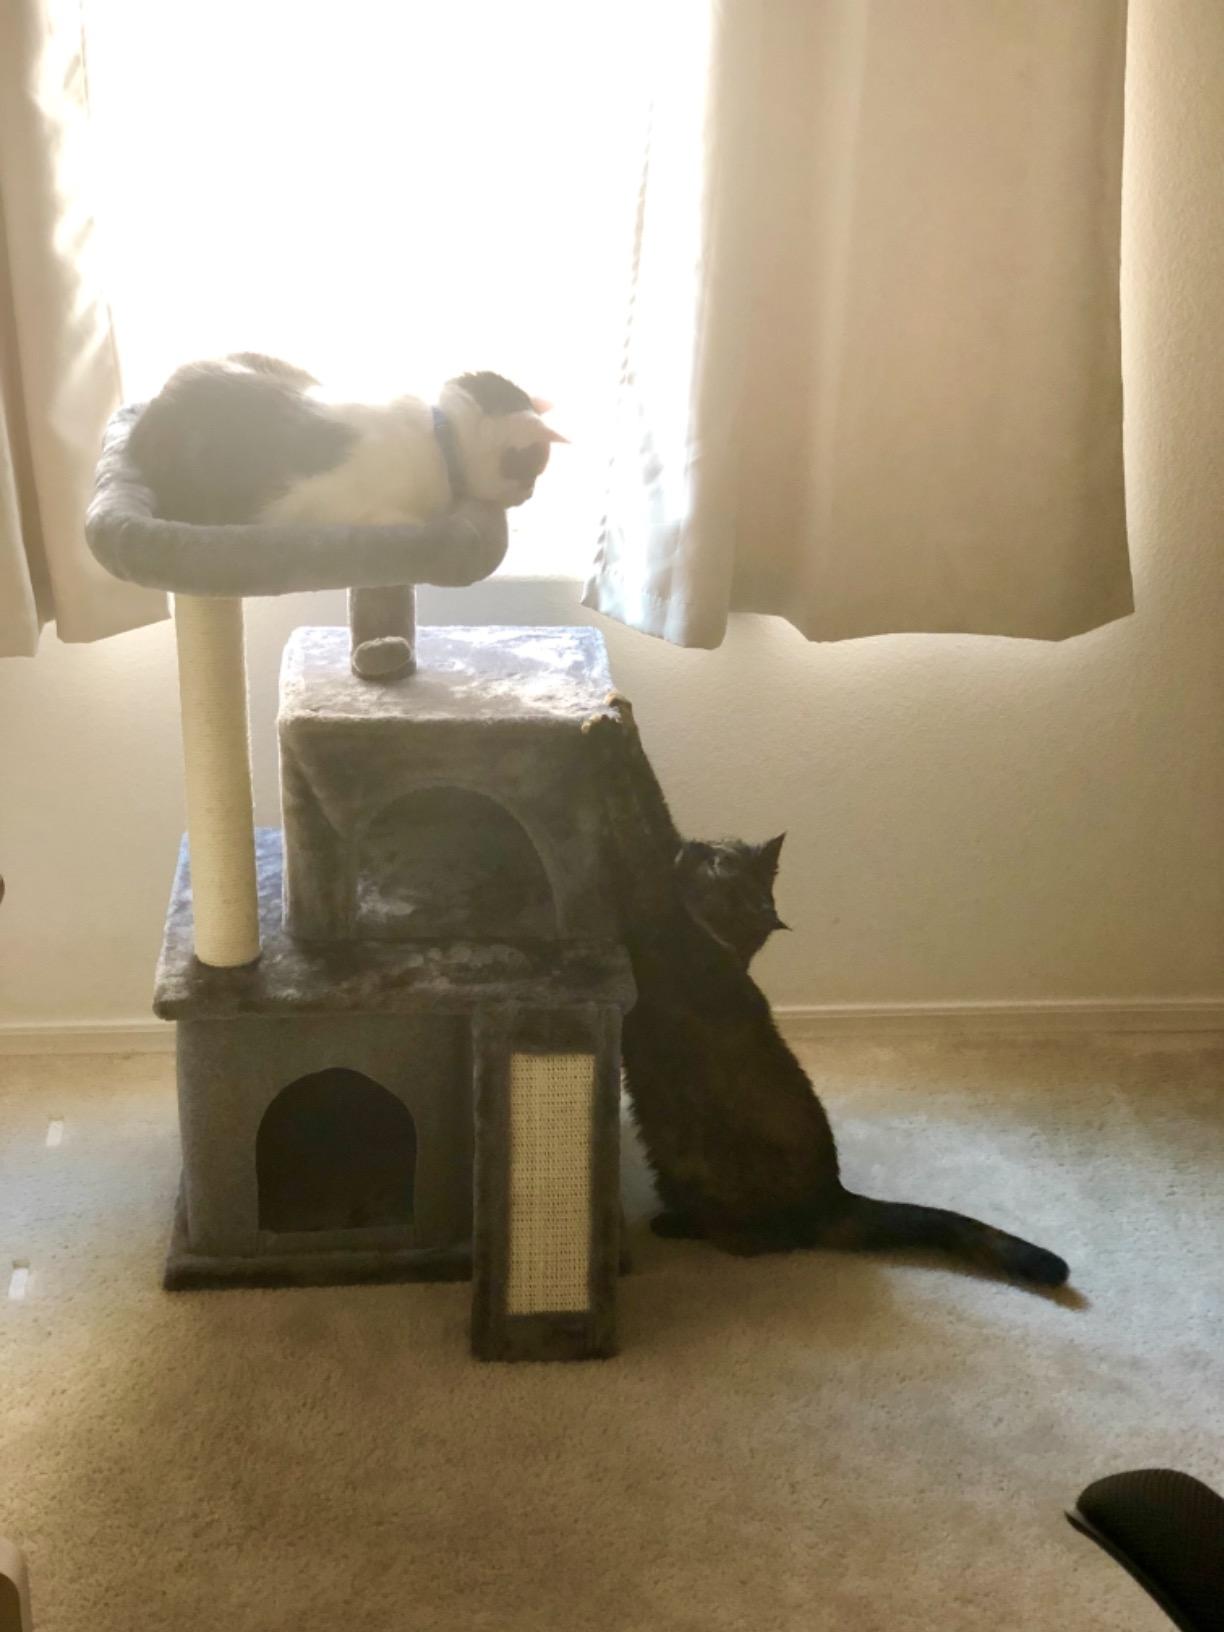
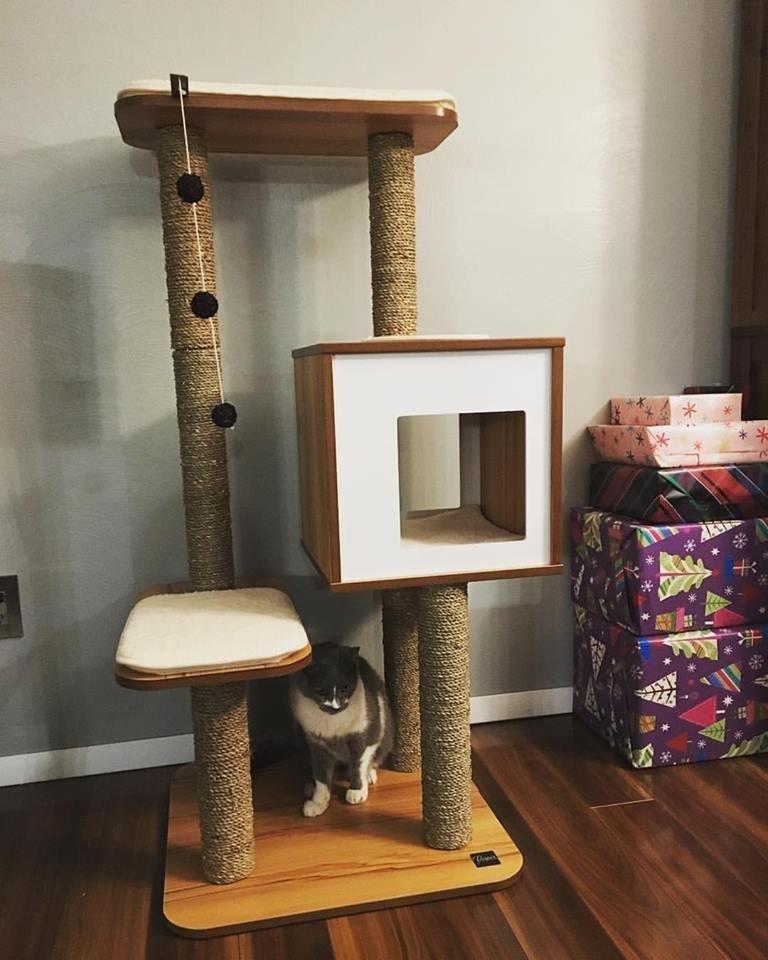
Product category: items_cat tree
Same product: no